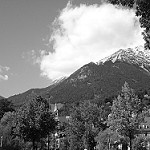
Label: B & W